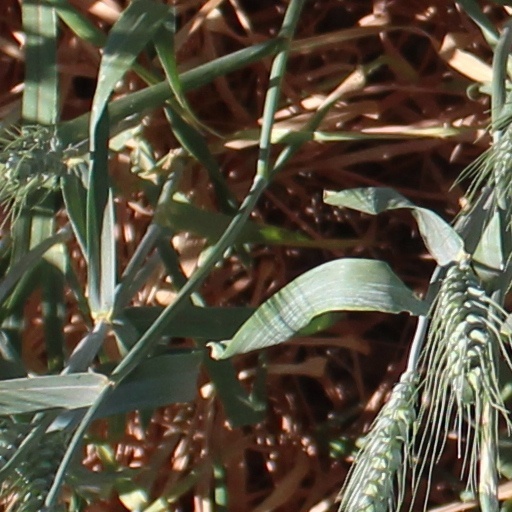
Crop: wheat